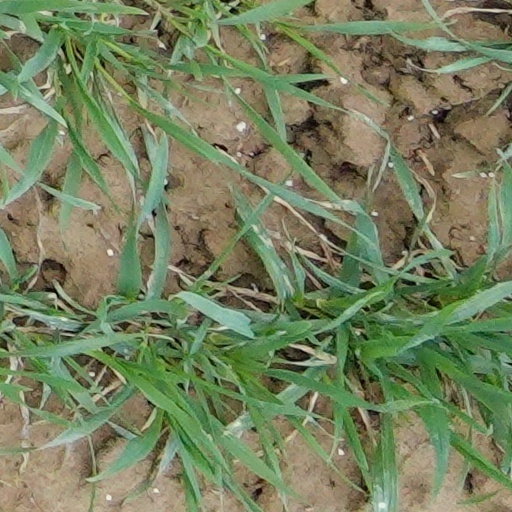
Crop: wheat